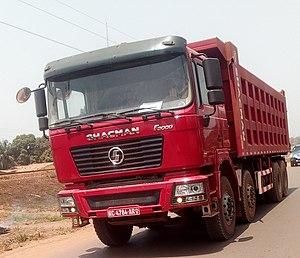
Weichai Holding Group est une entreprise d’État chinoise qui conçoit, fabrique, et vend des moteurs diesel. La société opère sur quatre différents secteurs d'activité qui sont les moteurs et véhicules, les groupes motopropulseurs, les yachts de luxe et l’ensemble des autres pièces automobiles. Basée à Weifang, dans la province du Shandong, en Chine, le groupe Weichai détient plus de 80 filiales sur le territoire chinois et dans le monde entier. Le groupe propose des produits, des services et des technologies pour véhicules utilitaires, machines de construction, moteurs marins, machines agricoles et générateurs d'énergie. Grâce à ses filiales, le groupe fournit aussi des équipements de transport, des autobus, des yachts de luxe et des produits hydrauliques. Weichai détient plus de 35 bureaux et 245 stations de services autorisées à travers le monde.